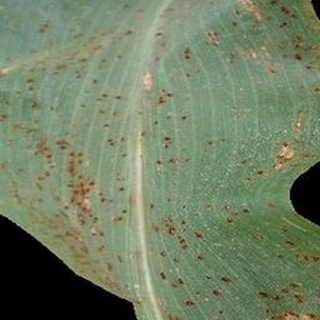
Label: corn_common_rust